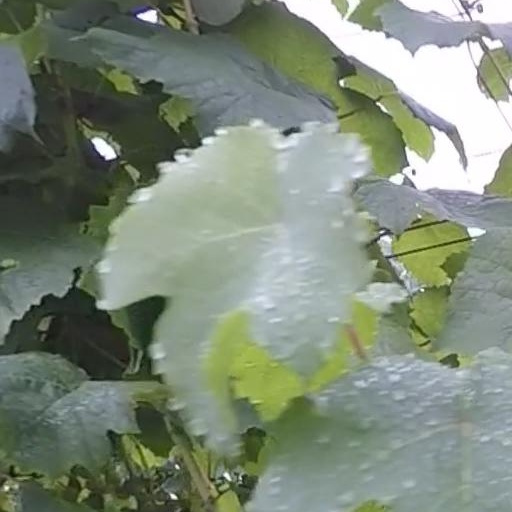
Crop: grape